Lee McKenzie

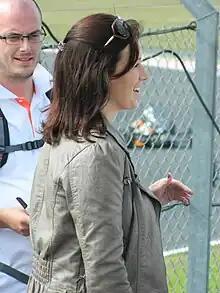
McKenzie at Brands Hatch in 2011

Lee McKenzie (born 1 December 1977) is a journalist and presenter who is a reporter and deputy presenter for Channel 4's F1 coverage and also the main presenter of the W Series and Channel 4 Rugby. McKenzie also works on a variety of sports on the BBC and Channel 4 including tennis, rugby and equestrian, as well as the Olympics and Paralympic Games. McKenzie has also worked as a presenter for the BBC's F1 coverage, Sky Sports and Sky Sports News.